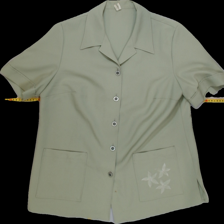
View: front
Type: Cardigan
Category: Ladies
Brand: Not Applicable
Colors: Green
Material: 100%polyester
Pattern: Plain
Cut: Regular, Collar
Size: 44
Season: All
Trend: No trend
Stains: Yes
Price range: <50
Recommended usage: Export